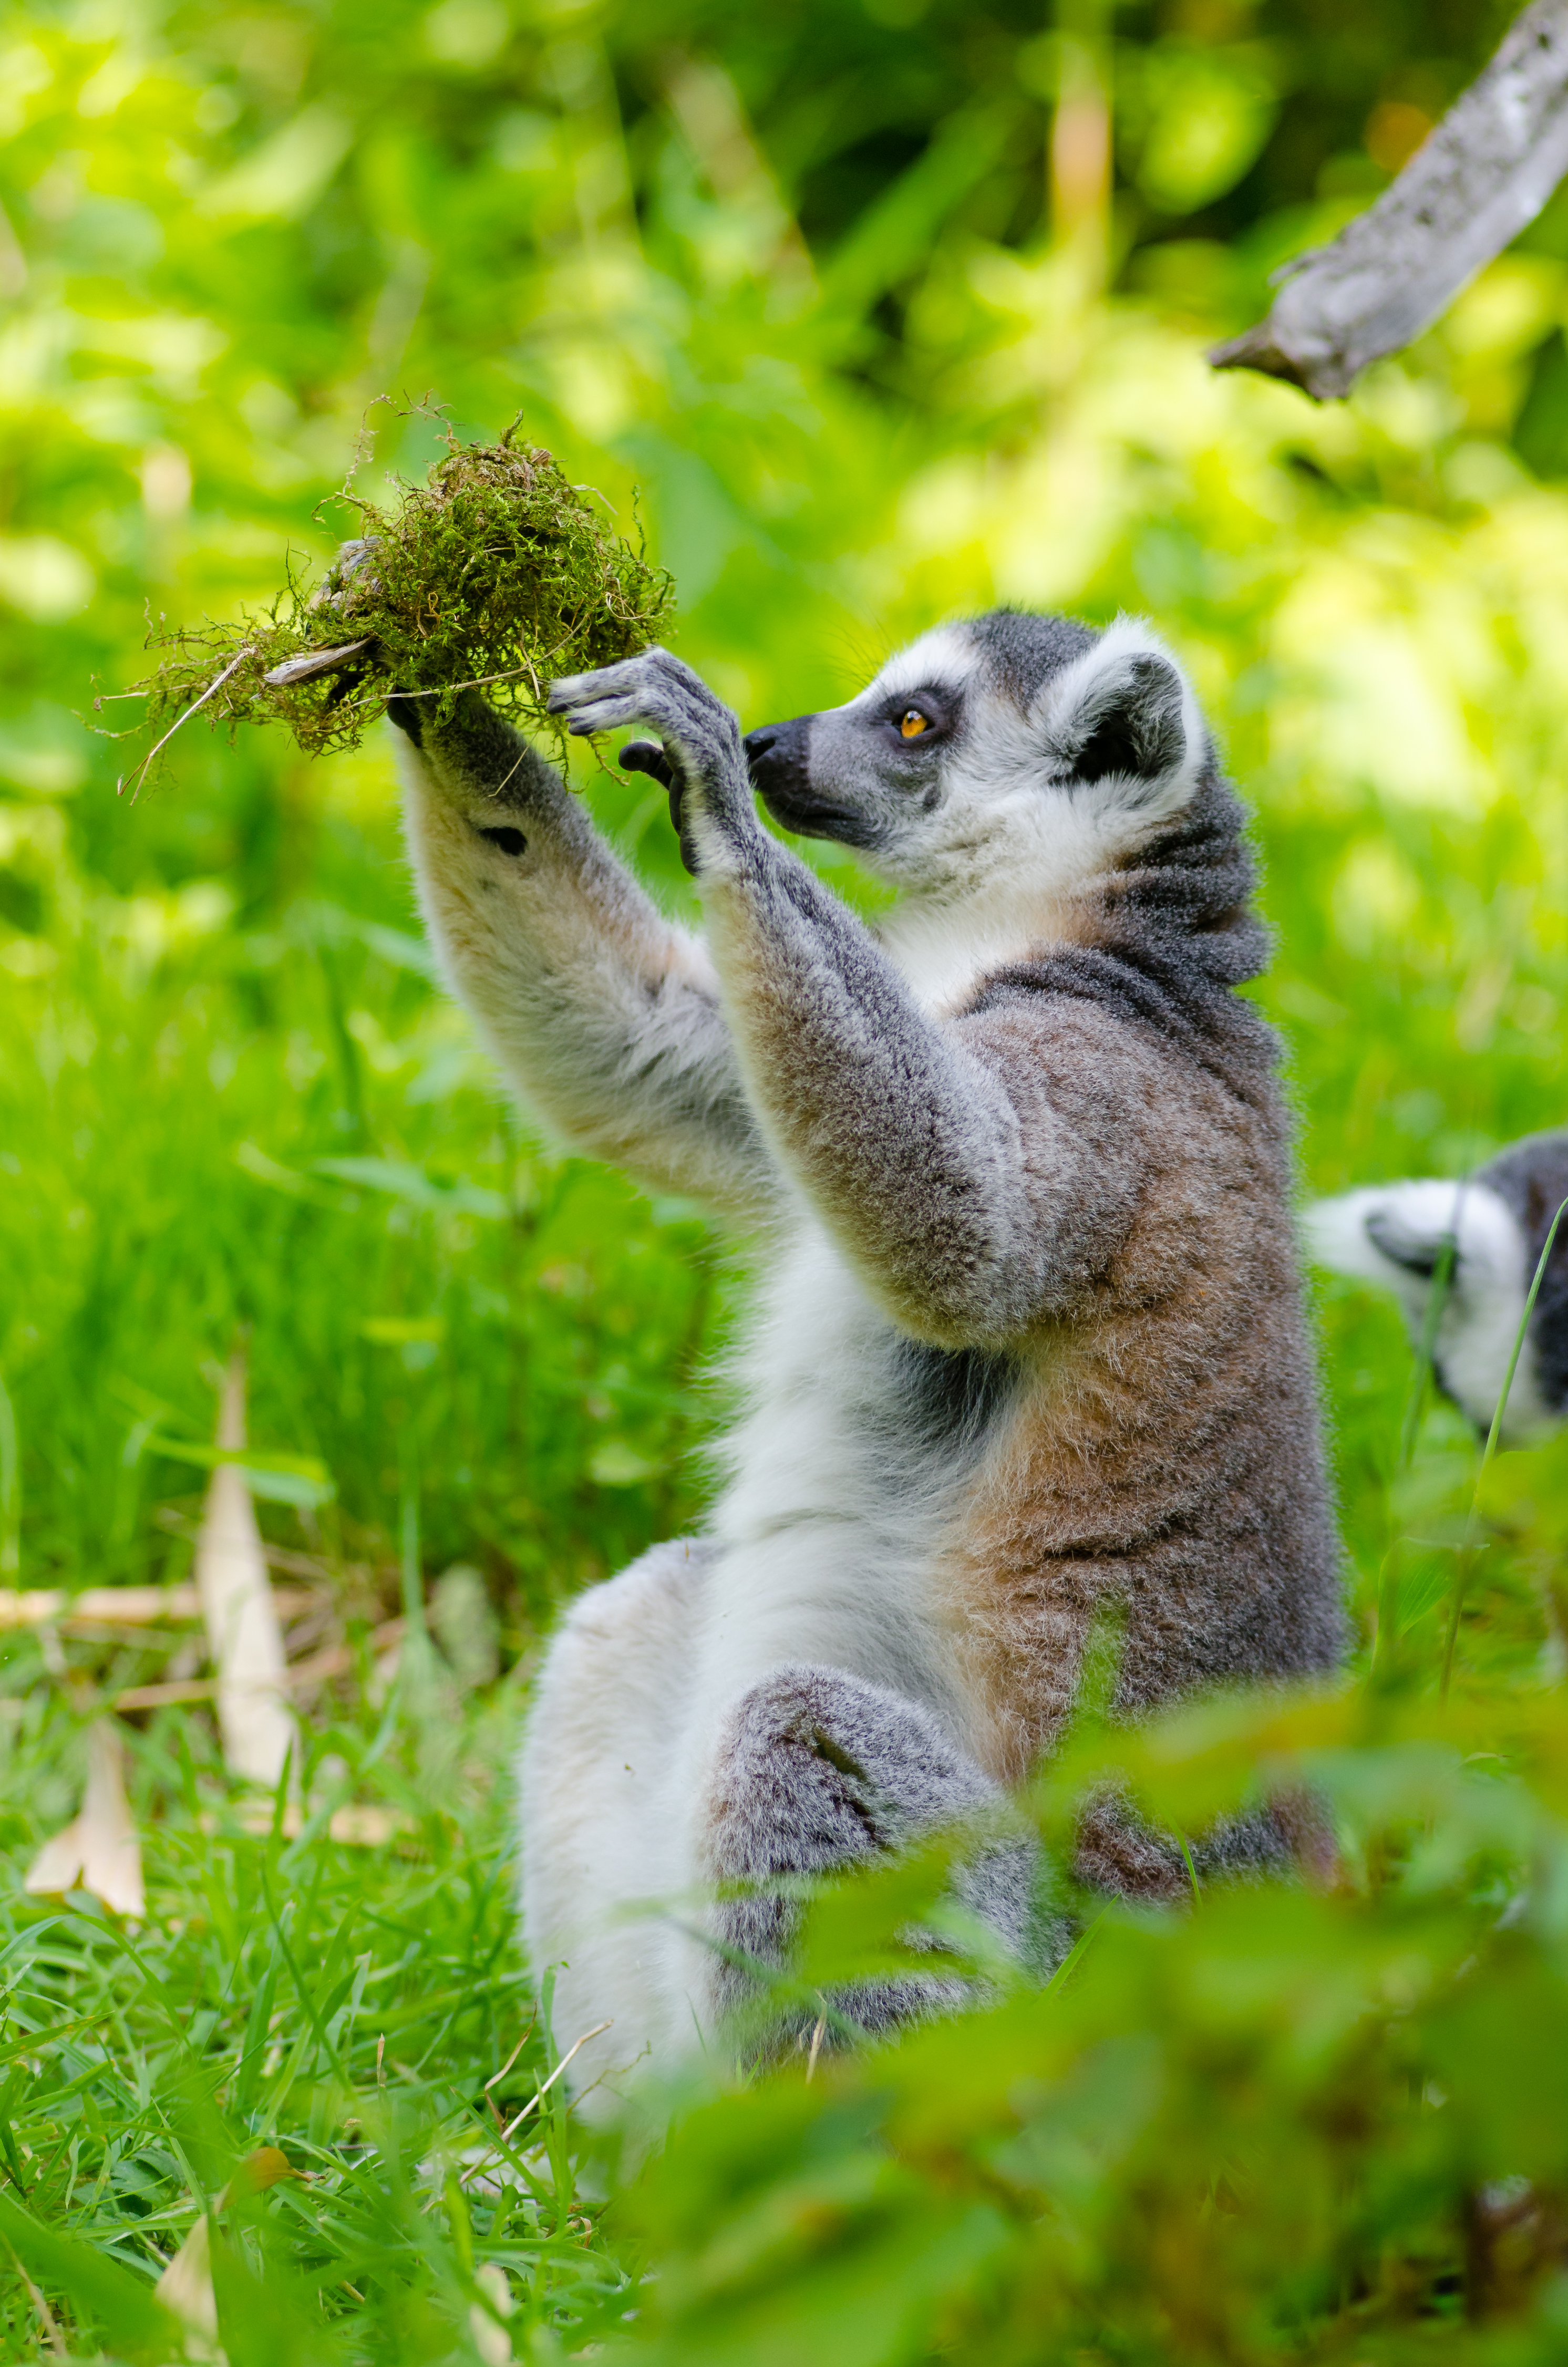
nature, animal, wildlife, zoo, mammal, fauna, primate, madagascar, vertebrate, lemur